Question: Please indicate a possible affordance area of the baseball bat that can be used for hitting.
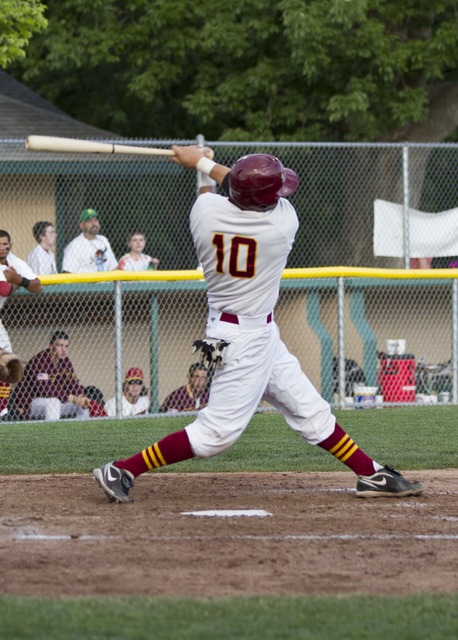
Answer: [27.898, 131.559, 85.603, 157.133]